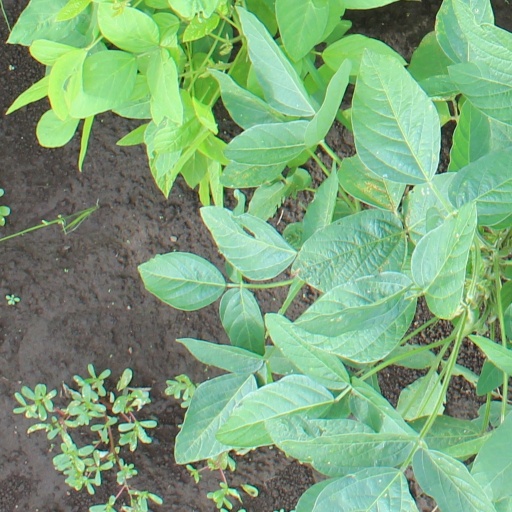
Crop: soybean